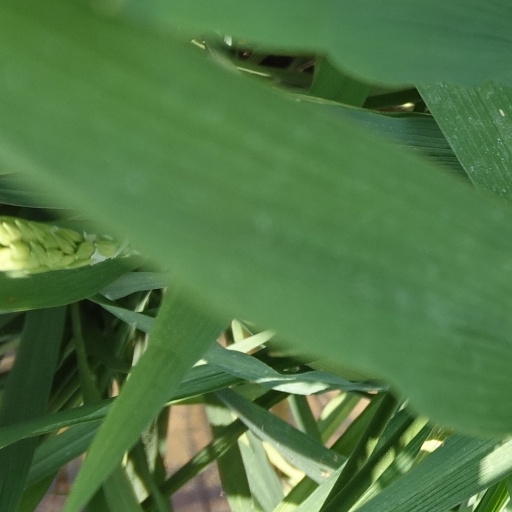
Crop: rice